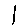
Label: 1